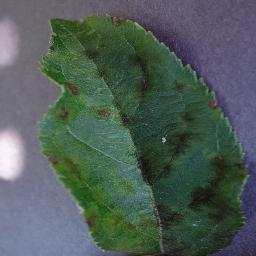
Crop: apple
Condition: scab